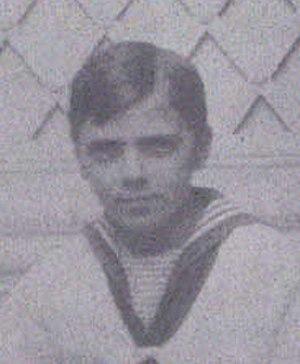
Dimitri Alexandrovitch de Russie, né le 15 août 1901 au palais de La Gatchina, mort le 7 juillet 1980 à Londres.